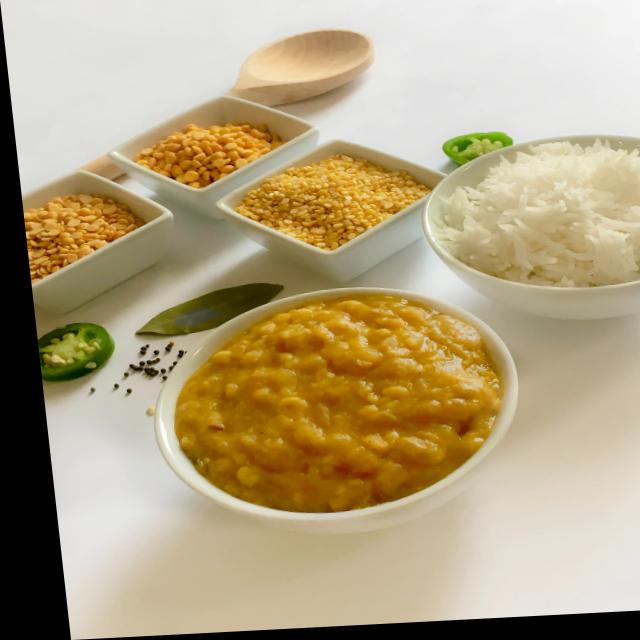
Dish: dal_makhani